Ali Solaiman

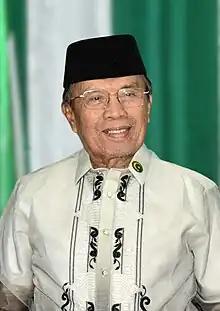
Solaiman in 2023

Ali Bangcola Solaiman is a Moro revolutionary and politician. He is a member of the Moro Islamic Liberation Front (MILF) and the Interim Bangsamoro Parliament. He is also the Deputy Chief Minister of Bangsamoro for the Mainland.